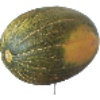
Label: Melon Piel de Sapo 1